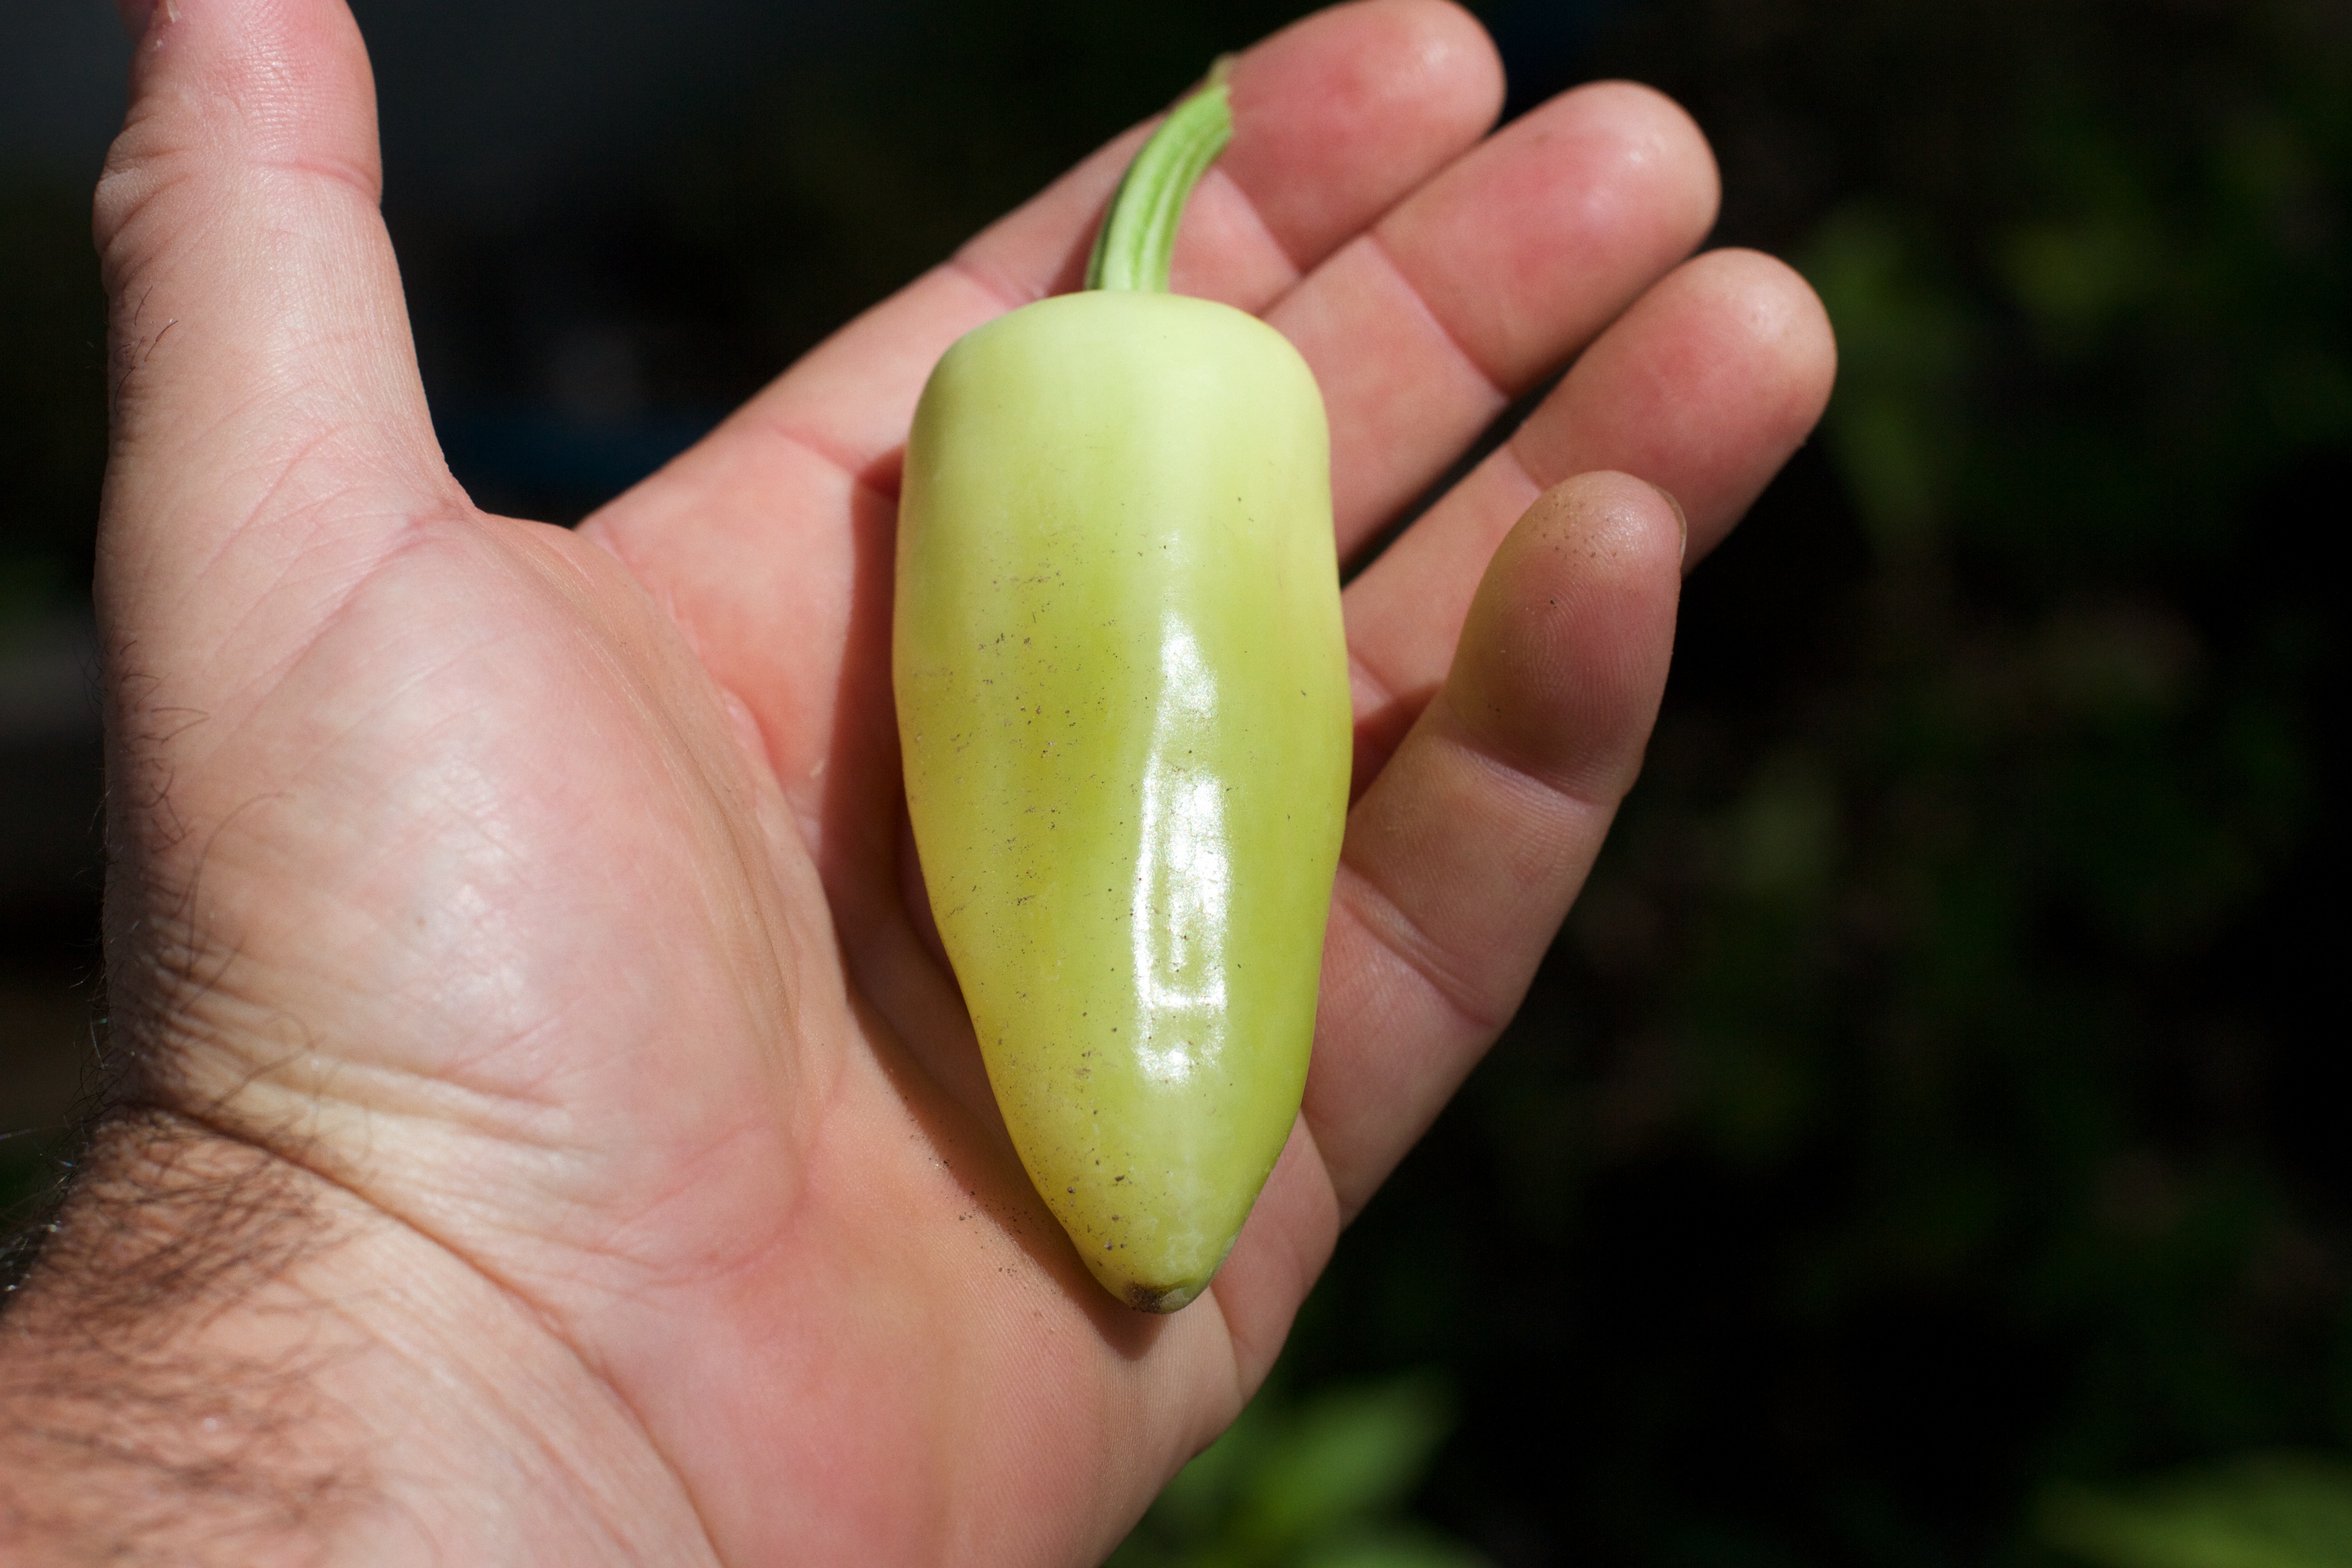
hand, plant, fruit, leaf, flower, finger, food, green, produce, vegetable, yellow, close up, macro photography, flowering plant, land plant